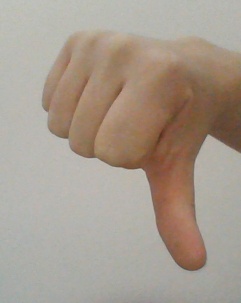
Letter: waw